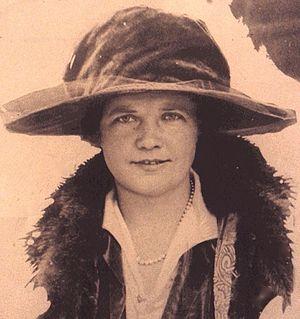
Margaret Haig Thomas suo jure 2ᵉ vicomtesse Rhondda, née le 12 juin 1883 à Londres et morte le 20 juillet 1958 dans la même ville, est une paire, une suffragette et une éditrice de presse britannique. Elle fonde le magazine féministe Time and Tide en 1920.